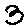
Label: 3